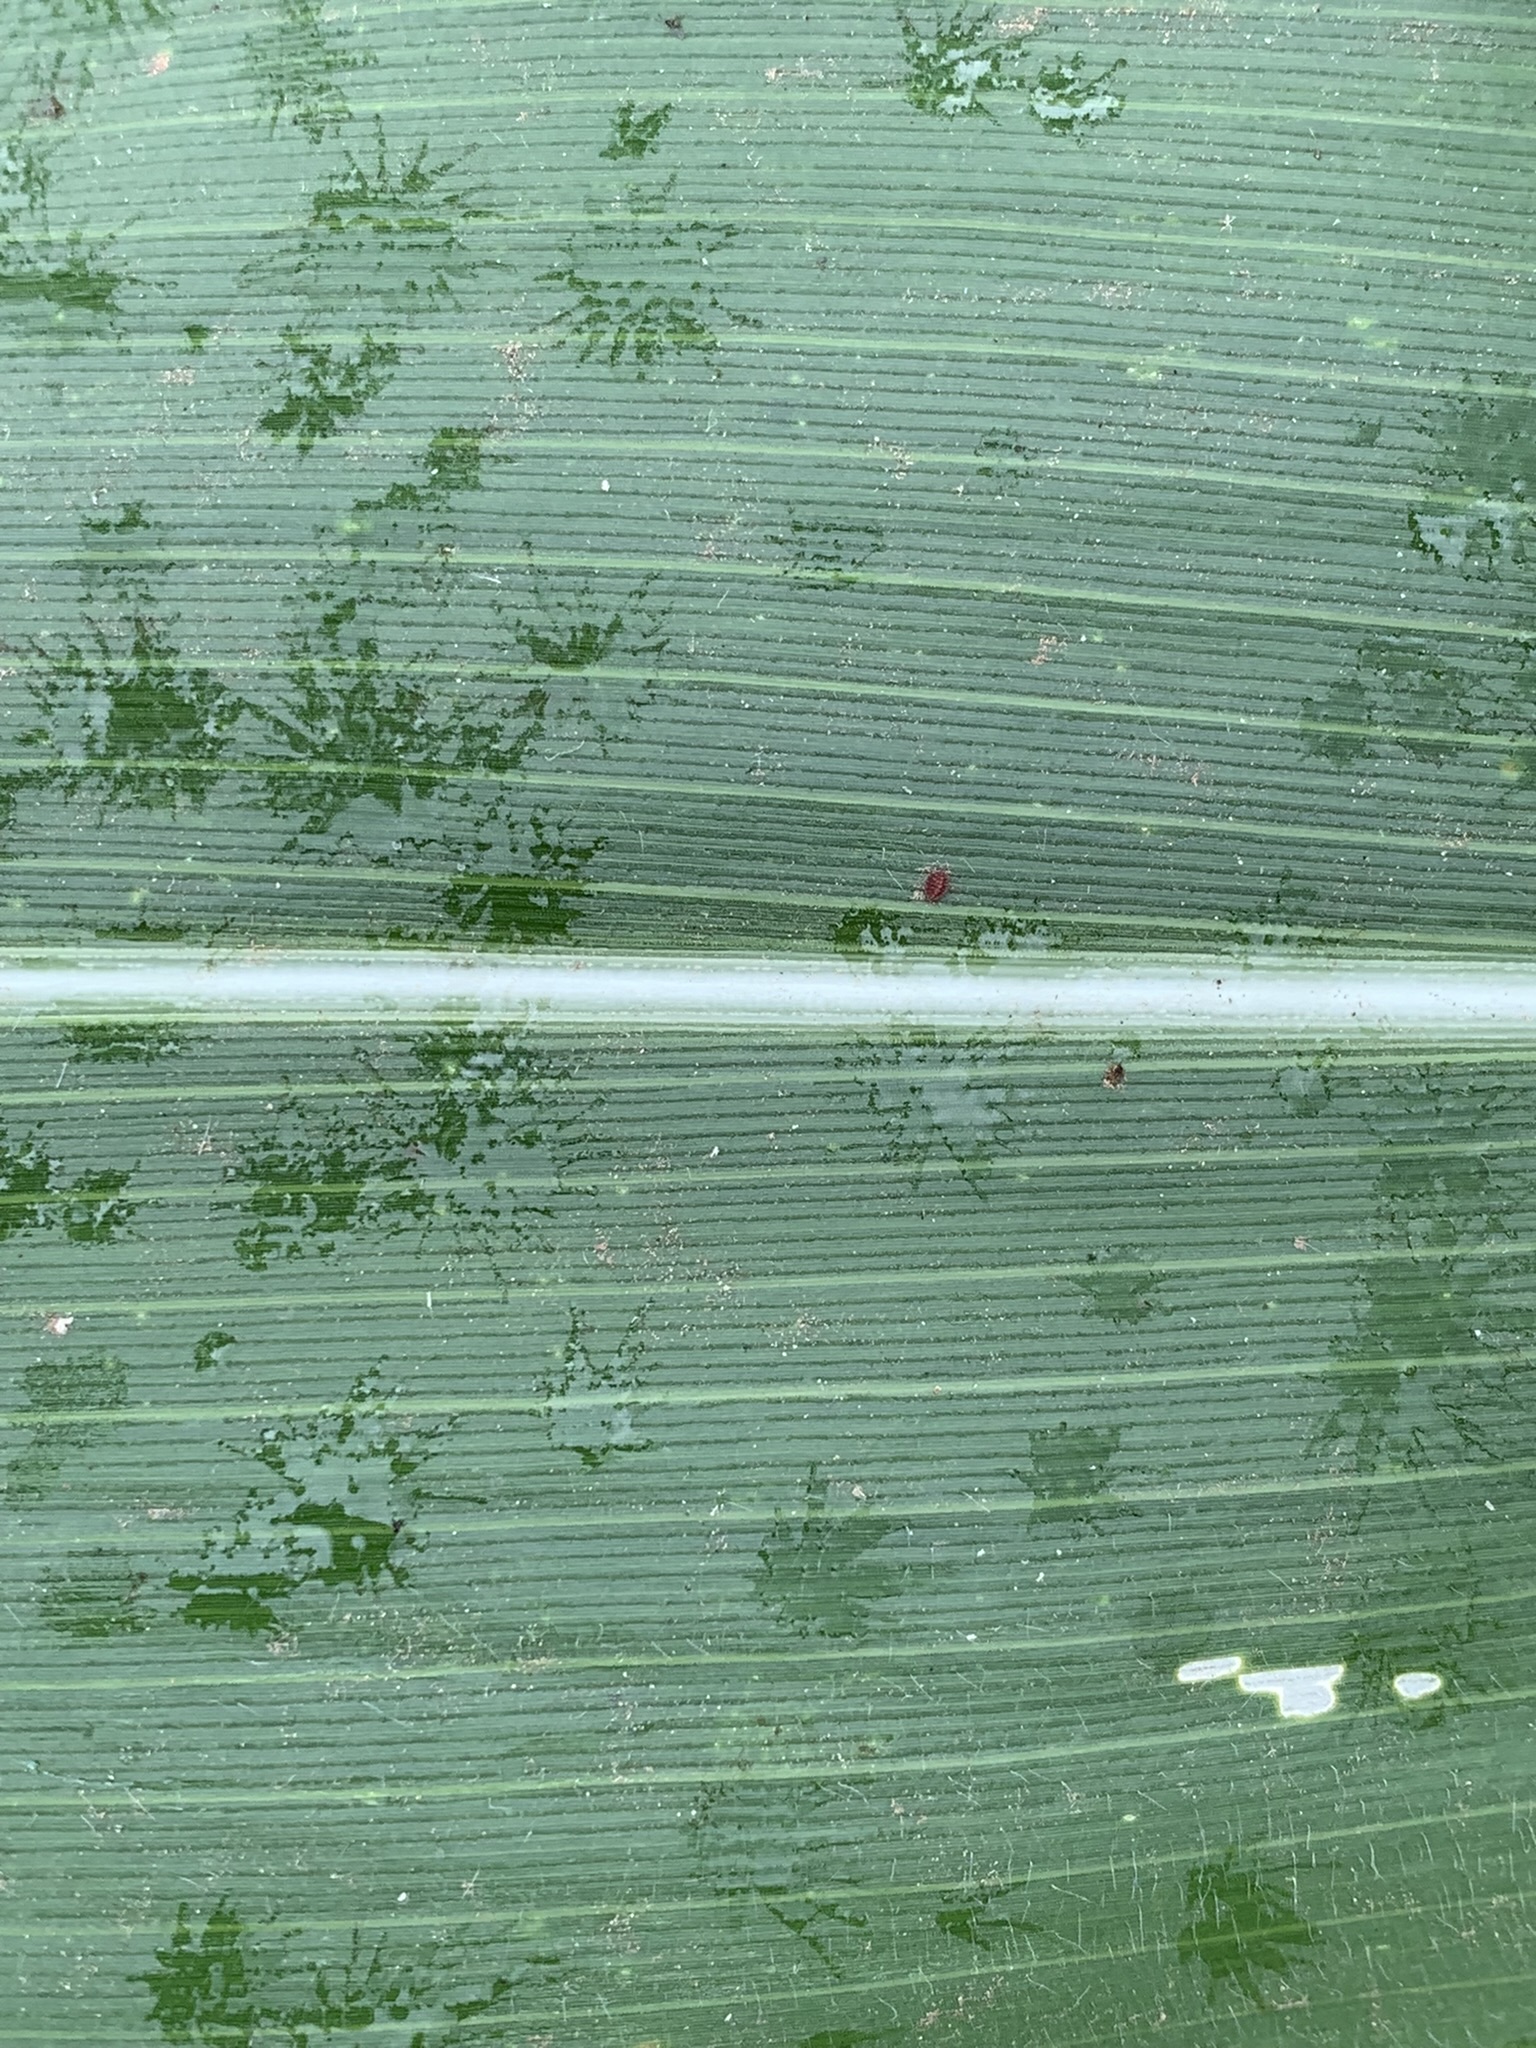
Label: Healthy